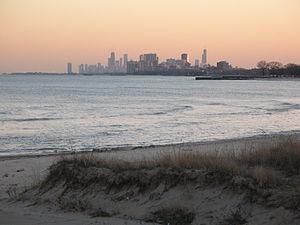
Sans retour est le vingtième épisode du feuilleton télévisé Prison Break. Il comprend la préparation finale de l'équipe avant leur évasion.
Evanston est une ville située sur les rives du lac Michigan en banlieue nord de Chicago, dans l'État de l'Illinois, aux États-Unis. Lors du recensement de 2010, sa population s’élevait à 74 486 habitants.